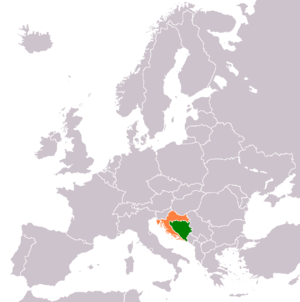
Les relations entre la Bosnie-Herzégovine et la Croatie sont des relations internationales s'exerçant entre deux États d'Europe du Sud. La Bosnie-Herzégovine a une ambassade à Zagreb tandis que la Croatie a une ambassade à Sarajevo. Les deux pays partagent une frontière commune longue de 932 kilomètres.
La frontière entre la Bosnie-Herzégovine et la Croatie est la frontière séparant la Bosnie-Herzégovine et la Croatie. Depuis le 1ᵉʳ juillet 2013 et l'adhésion de la Croatie à l'Union européenne, elle constitue une frontière extérieure de l'Union européenne.